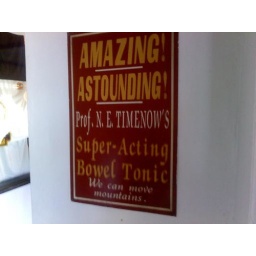
This sign inside the door at Jack's in Bishop, CA